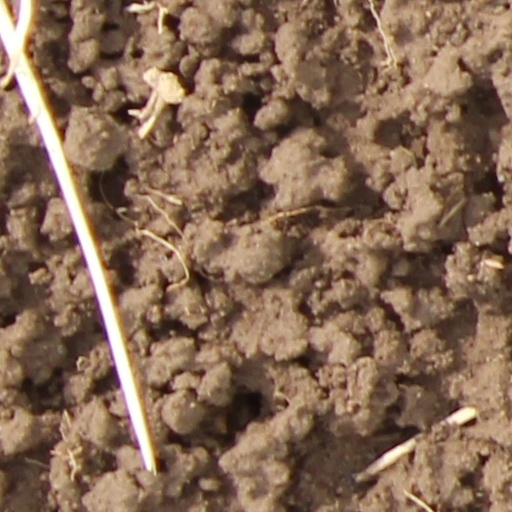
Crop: wheat